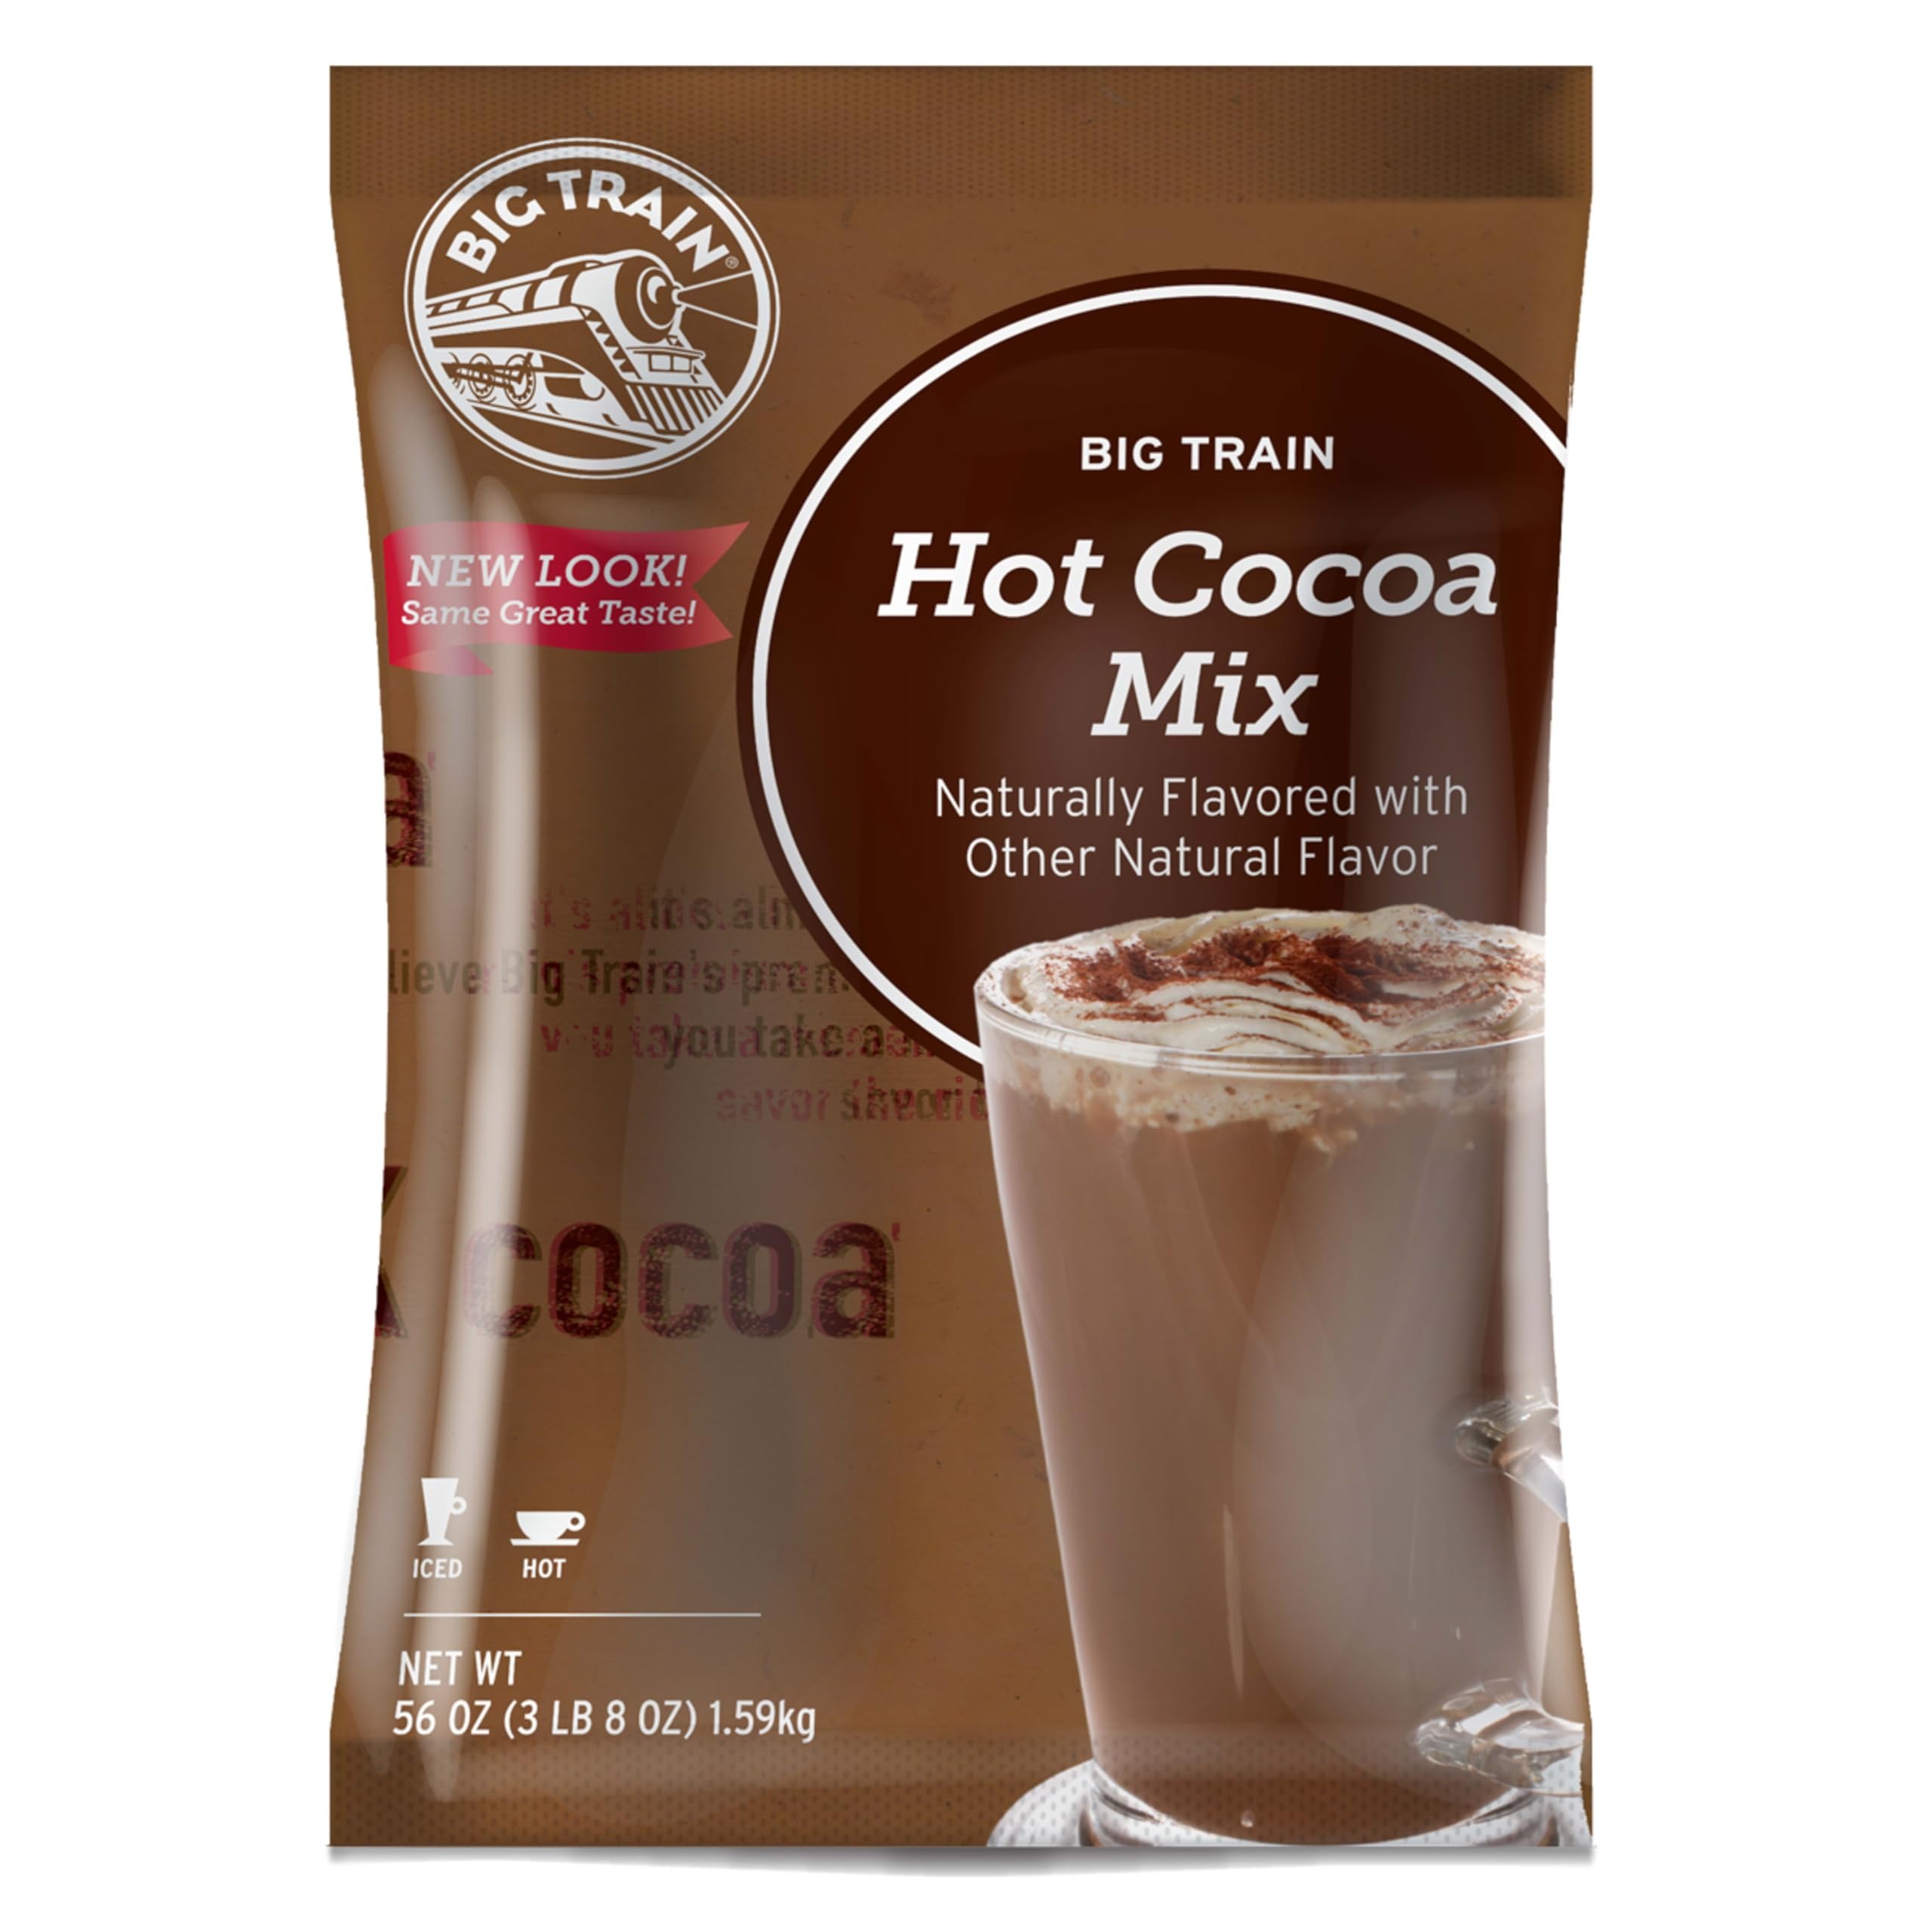
Item Name: Big Train Hot Cocoa Beverage Mix, 3.5 Pound (Pack of 1)
Bullet Point 1: Big Train Hot Cocoa: Big Train Hot Cocoa Drink Mix is delicious way to craft a cup of delectable hot chocolate. We craft our fat-free Hot Cocoa Mix with a dose of real cocoa for rich chocolate flavor.
Bullet Point 2: Blended Frappe: Big Train drink mixes bring the taste of delicious, coffeeshop-style frappes to your home or restaurant. Try our Shaken Iced Teas, hot cocoa, vanilla chai tea, spiced chai tea, and more!
Bullet Point 3: Wherever Beverages Are Served: Big Train Beverage mixes, blended frappes, & smoothie bases are ideal for use in home kitchens, office kitchens, cafés, coffeeshops, & restaurants.
Bullet Point 4: Blend, Pour, Serve: From our just-add-water chai, to our blended crème and coffee frappes, Big Train provides quick to prepare beverage solutions for home kitchens, coffee shops, & restaurants.
Bullet Point 5: Try Every Flavor: Try our Spiced or Vanilla Chai Tea Latte or Blended Ice Coffee in Java Chip & Caramel & more. We also have Blended Crème Frappes like Cookies & Cream(caffeine-free!).
Value: 56.0
Unit: Ounce

Price: 31.55